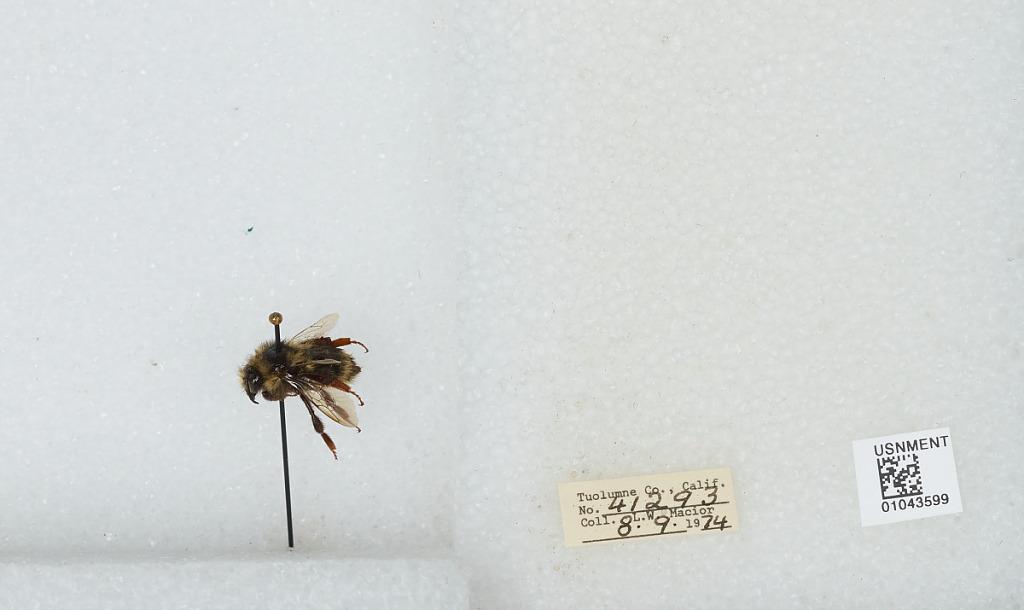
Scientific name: Bombus bifarius nearcticus
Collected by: L. Macior
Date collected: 1974-8-9
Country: United States
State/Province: California
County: Tuolumne
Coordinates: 38.02, -119.93